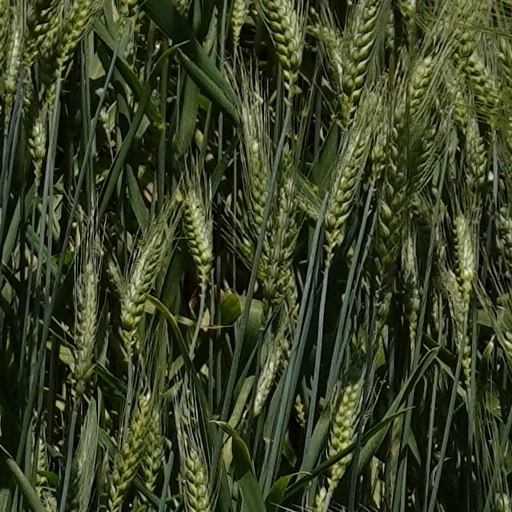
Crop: wheat